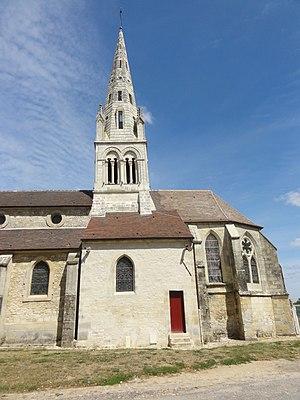
Église Saint-Martin de Néry (voir titre).
L'église Saint-Martin est une église catholique paroissiale située à Néry, en France. Elle se compose de trois parties distinctes. La nef et ses bas-côtés sont d'un discret style néo-gothique, et ont été inaugurés en 1901. Le clocher roman tardif des années 1140 se situe entre la nef et le chœur. Il se caractérise par son arc triomphal sculpté de bâtons brisés, sa voûte en berceau brisé, la sculpture soignée des chapiteaux tant à l'intérieur qu'autour des baies de l'étage de beffroi, et les colonnettes en délit qui cantonnent ces fenêtres. L'élégante flèche de pierre, qui cumule à 37 m de hauteur au-dessus du niveau du sol, a remplacé son prédécesseur roman au XVIᵉ siècle, comme l'indiquent les quatre clochetons flamboyants aux angles. Enfin, le chœur, composé d'une courte travée droite et d'une abside à cinq pans, date de la période comprise entre 1260 et le début XIVᵉ siècle, et les trois fenêtres du chevet présentent un remplage de style rayonnant tardif. Cependant, les voûtes et les vitraux ont été remplacés au XVIᵉ siècle. Réduits à l'état de fragments, ces vitraux sont toujours en place.